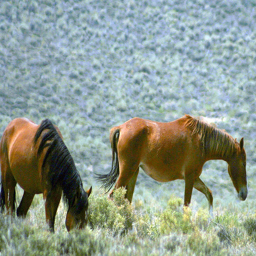
Two horses walking and grazing in a green field.
Two brown horses standing in an open field.
Two horses graze freely in the open field.
Two horses are grazing at the bottom of a hill.
Two horses walking along the hillside grazing